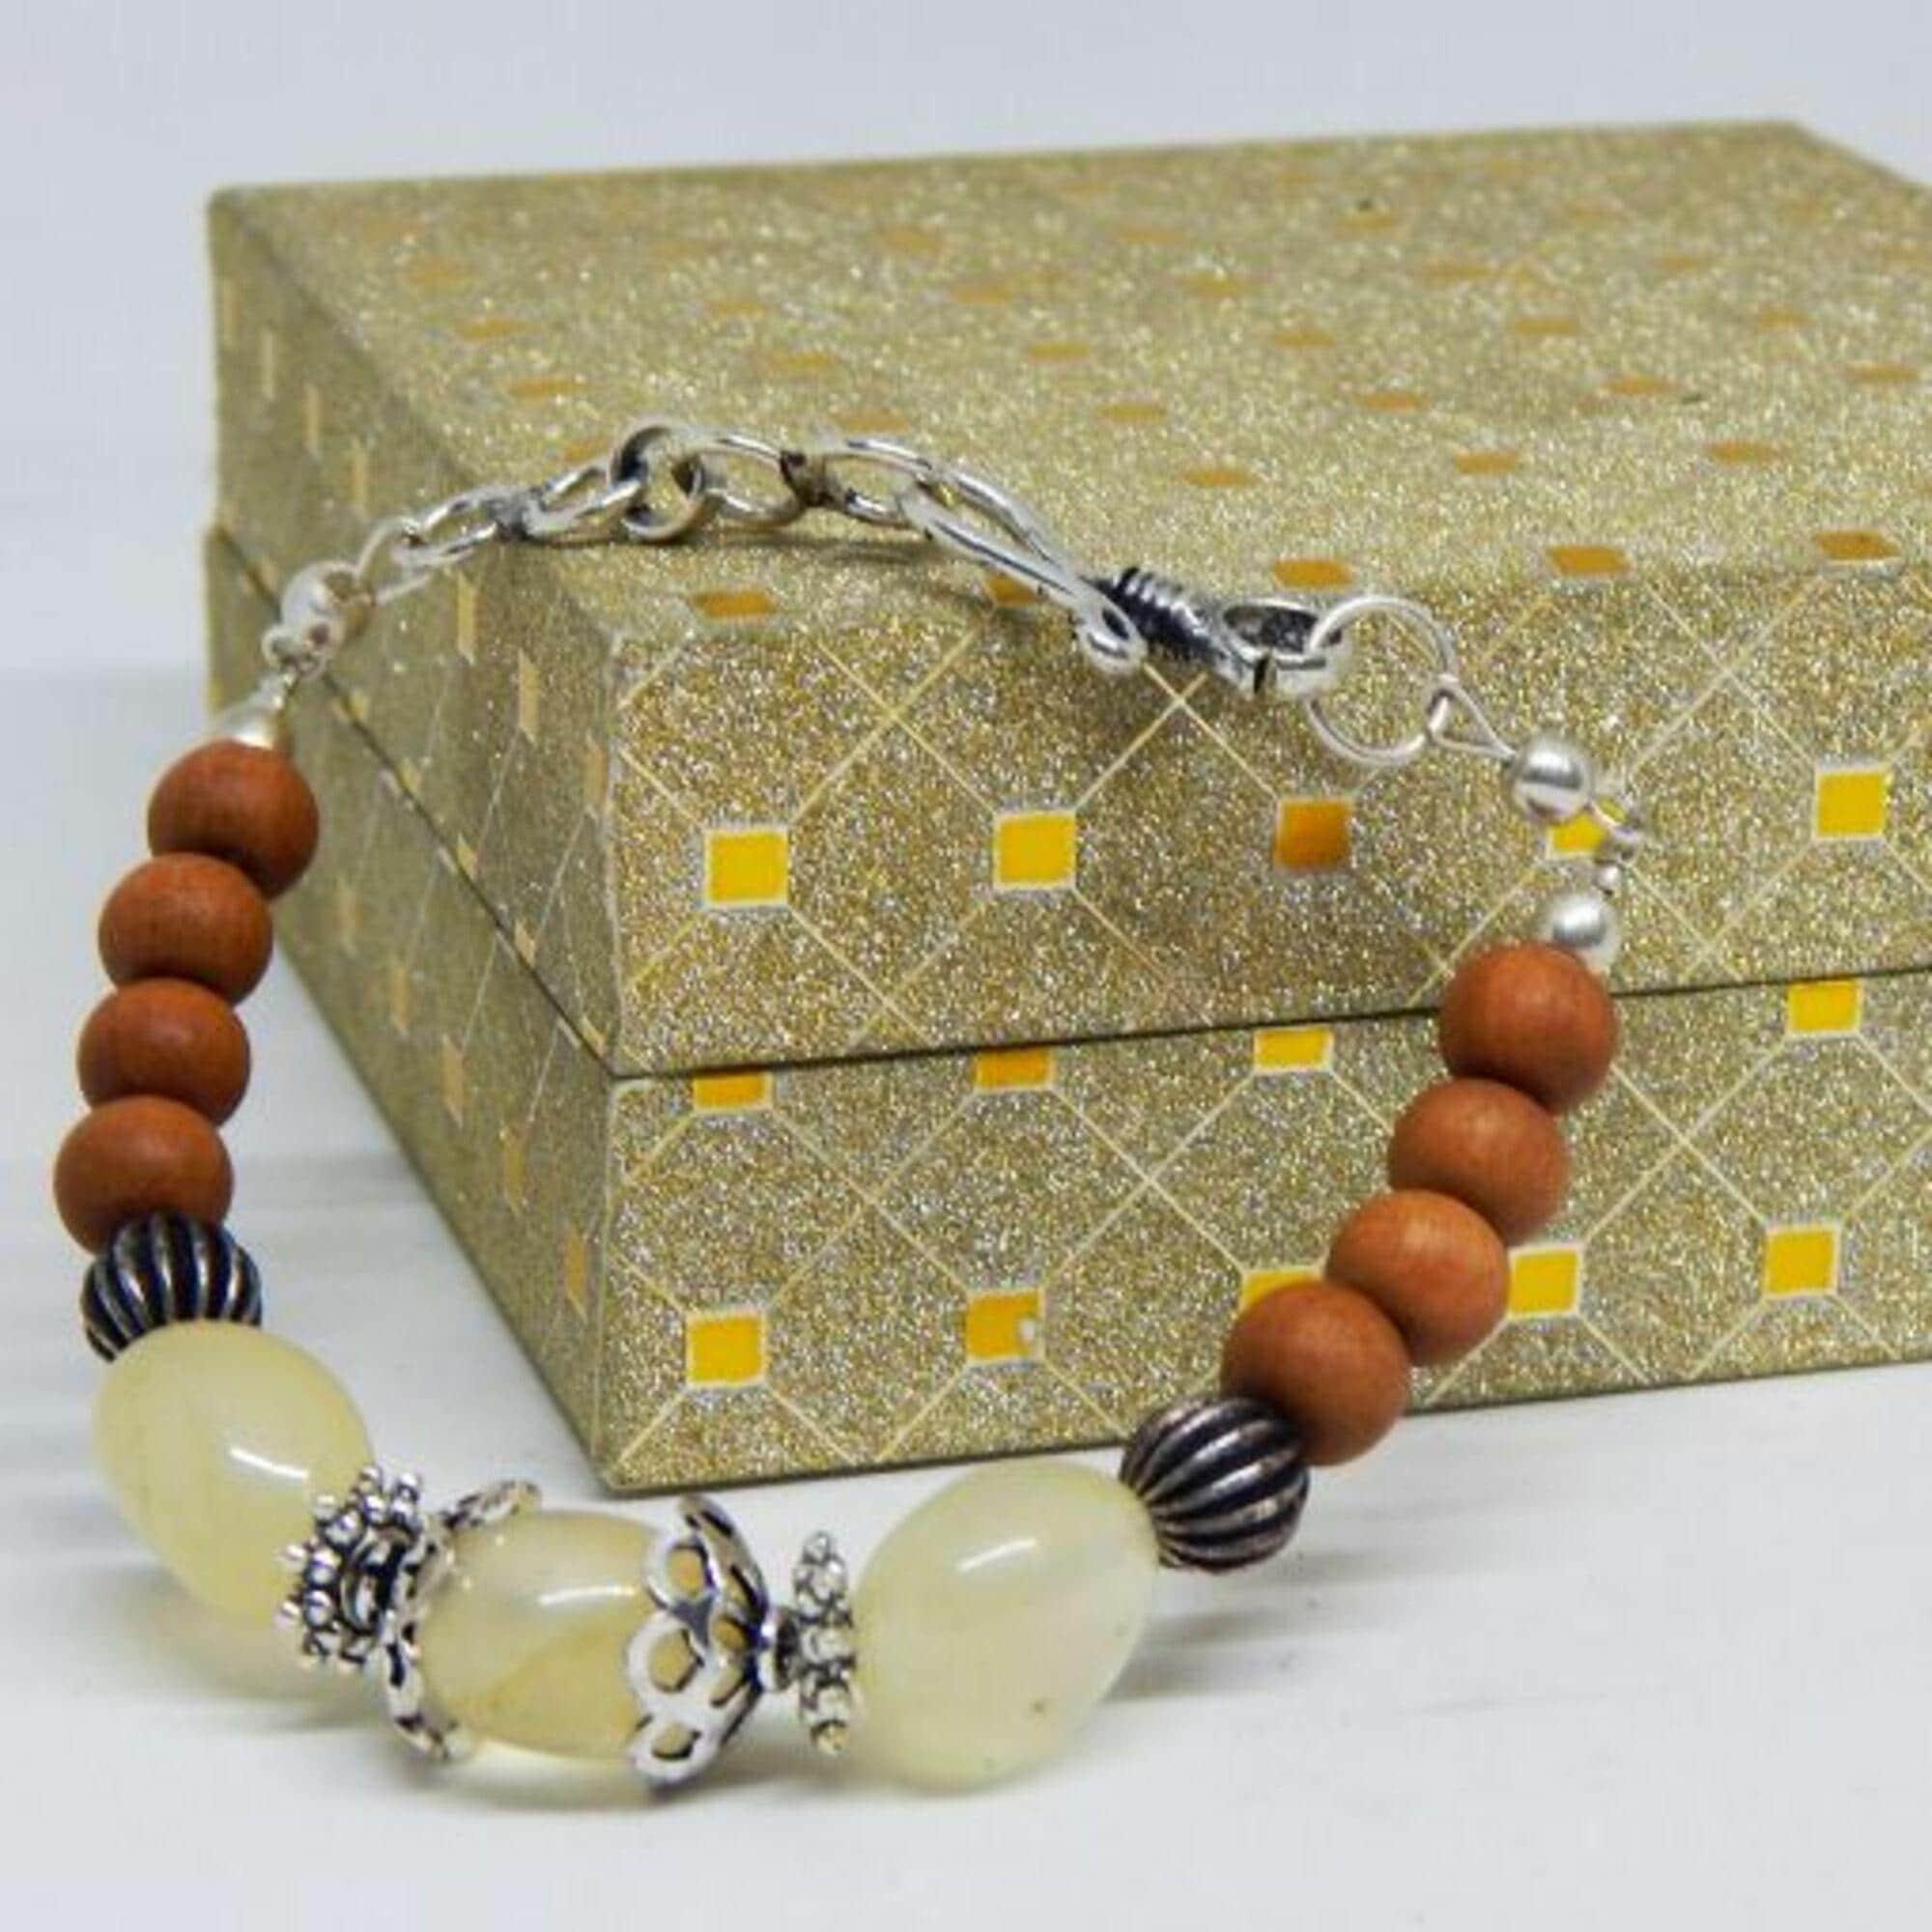
Jaya Vision Enterprises Yellow Aventurine Tumble with Sandal Wood chain Bracelet
Type: Bracelets
Brand: JAYA VISION ENTERPRISES
Price: Rs. 450
 Yellow Aventurine Tumble with White Sandal Wood Bracelet for Solar Plexus Chakra.Yellow Aventurine Tumble and White Sandal Wood Beads with Copper metal beads with Silver Polish.Yellow Aventurine is a protective stone and it gives ambition, intellect and increases personal power. It helps in stting up goals, in depression.Helps in bones, eyes, Hemophilia, reproductive organs, Hepatitis. "